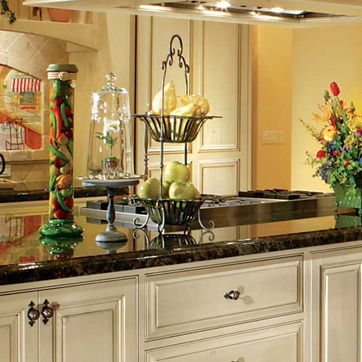
Material: food